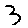
Label: 3